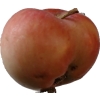
Label: Apple 10